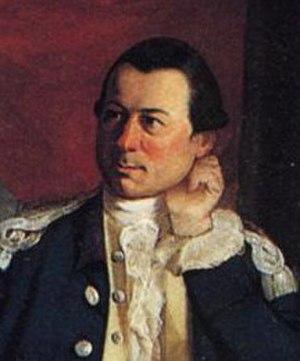
Archibald Bulloch était un avocat, un soldat et un homme d'État américain de Géorgie durant la guerre d'indépendance des États-Unis.